Toucheng railway station

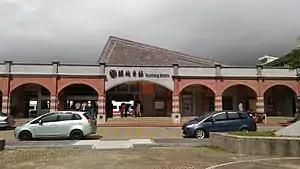

Toucheng is a railway station on the Taiwan Railways Administration Yilan line located in Toucheng Township, Yilan County, Taiwan.